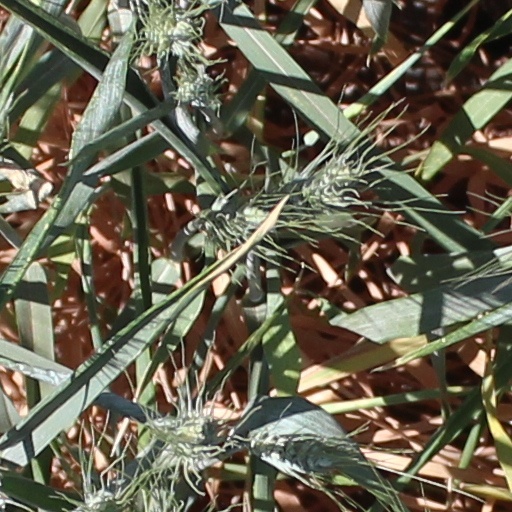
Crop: wheat